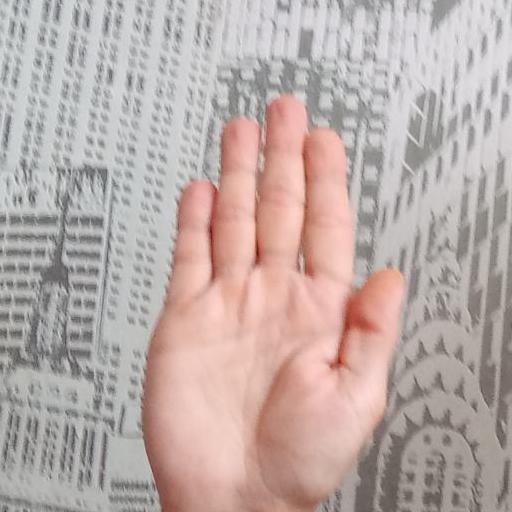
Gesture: stop